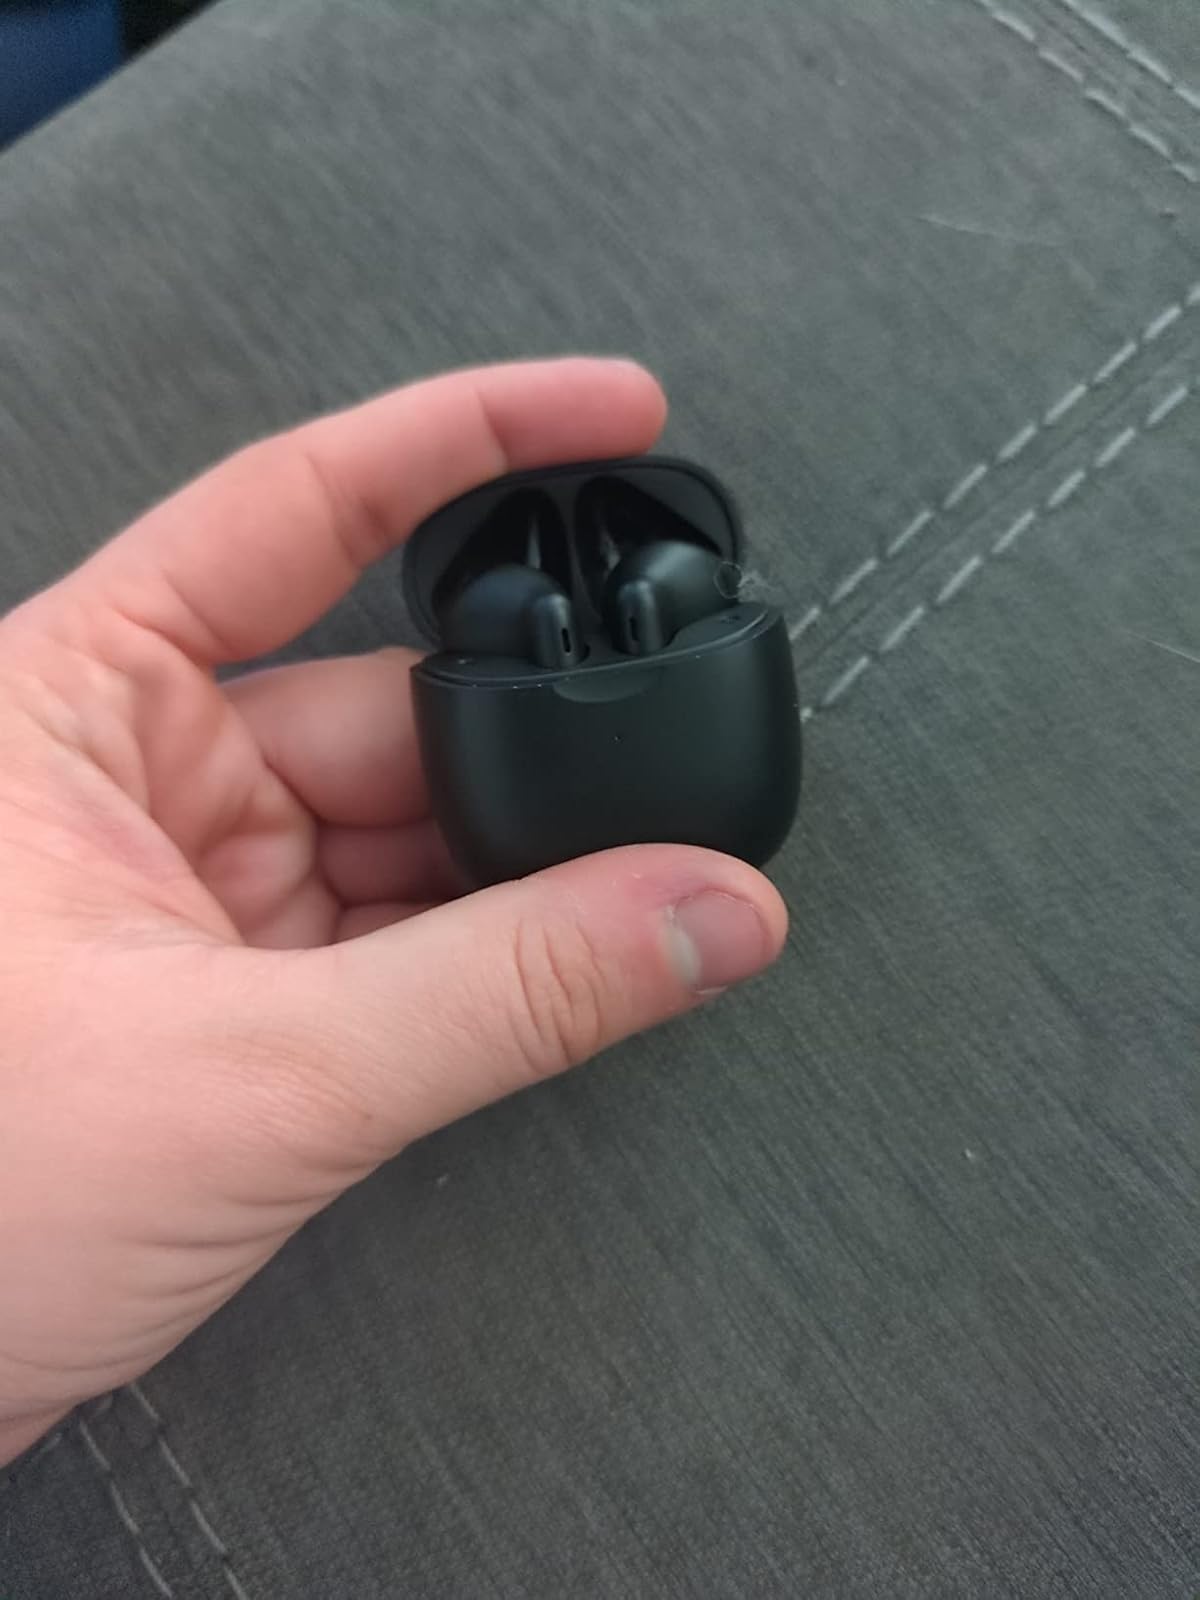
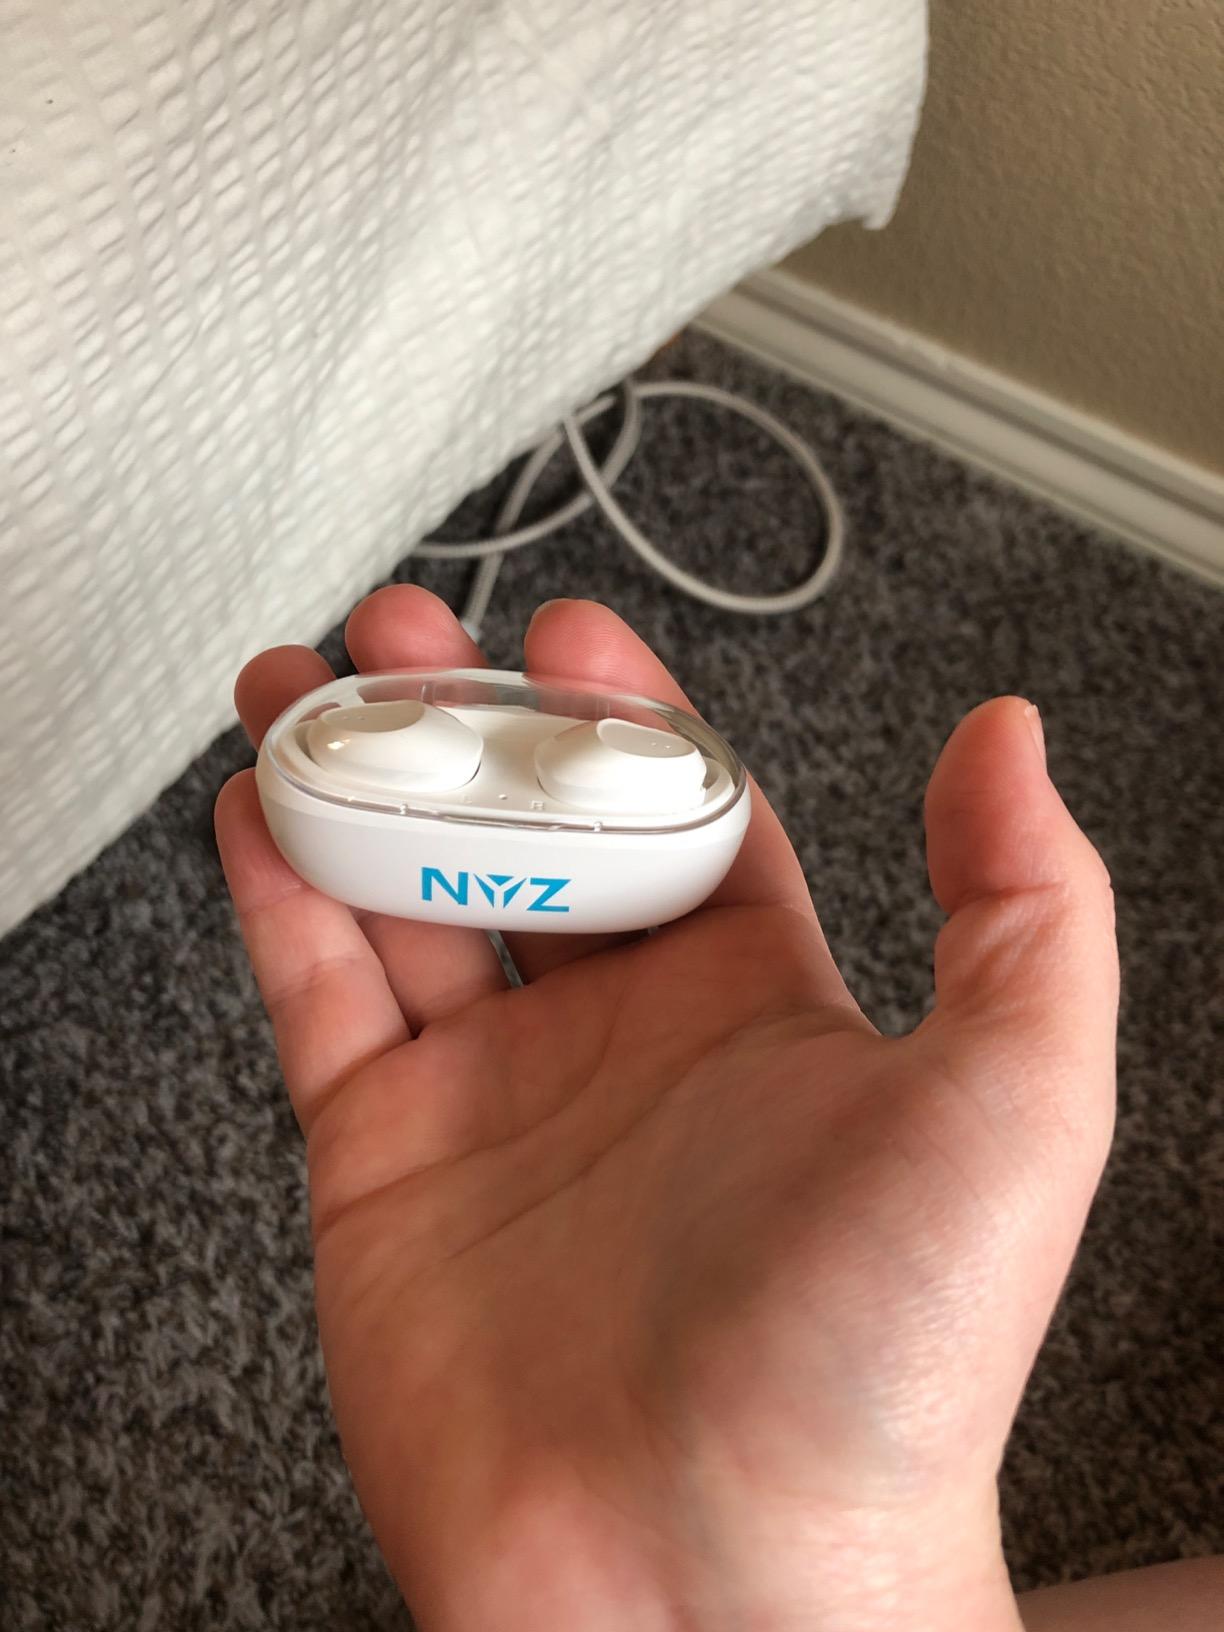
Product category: earbuds
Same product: no